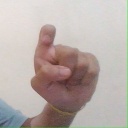
अक्षर: इ